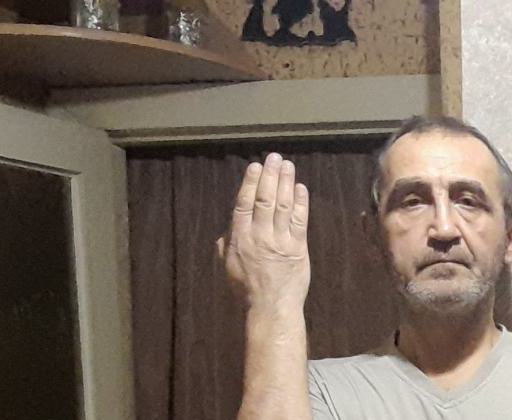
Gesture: stop_inverted